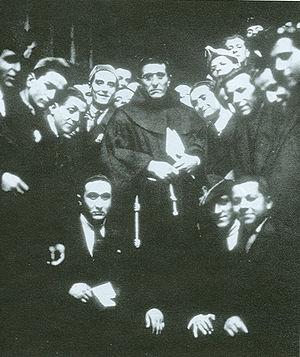
Agostino Gemelli (1878-1959) entouré d'étudiants de l'Università Cattolica (Université Catholique du Sacré-cœur) de Milan.
L’Ordo Monattorum est l'ordre goliardique souverain de l'Université catholique du Sacré-Cœur.
La Goliardia est l'appellation usuelle donnée aux ordres goliardiques, en italien : ordini goliardici, sociétés festives et carnavalesques traditionnelles des étudiants italiens.
Agostino Gemelli est un franciscain médecin et psychologue italien. Il est le fondateur et le chancelier de l'Université catholique du Sacré-Cœur de Milan en 1921.